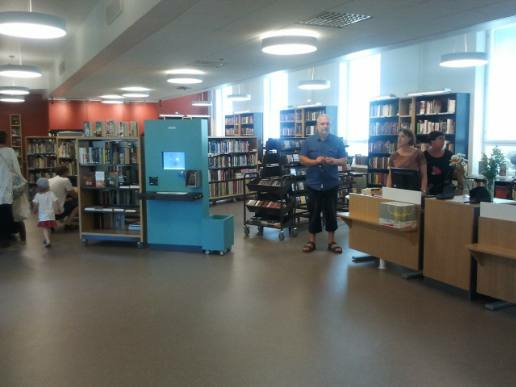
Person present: Yes